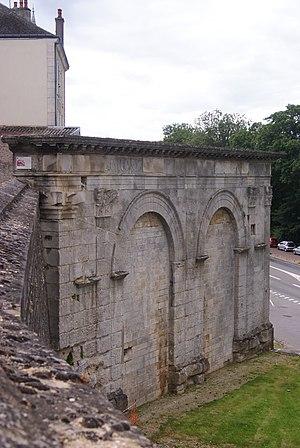
Cet article recense les monuments historiques français classés en 1913.
Andematunum est le nom gallo-romain de la ville Langres, la capitale des Lingons. Les mentions de ce nom se retrouvent sur les bornes milliaires, la Table de Peutinger et l'Itinéraire d'Antonin.
Cet article recense les arcs de triomphe romains, dont la fonction a bien été identifiée.